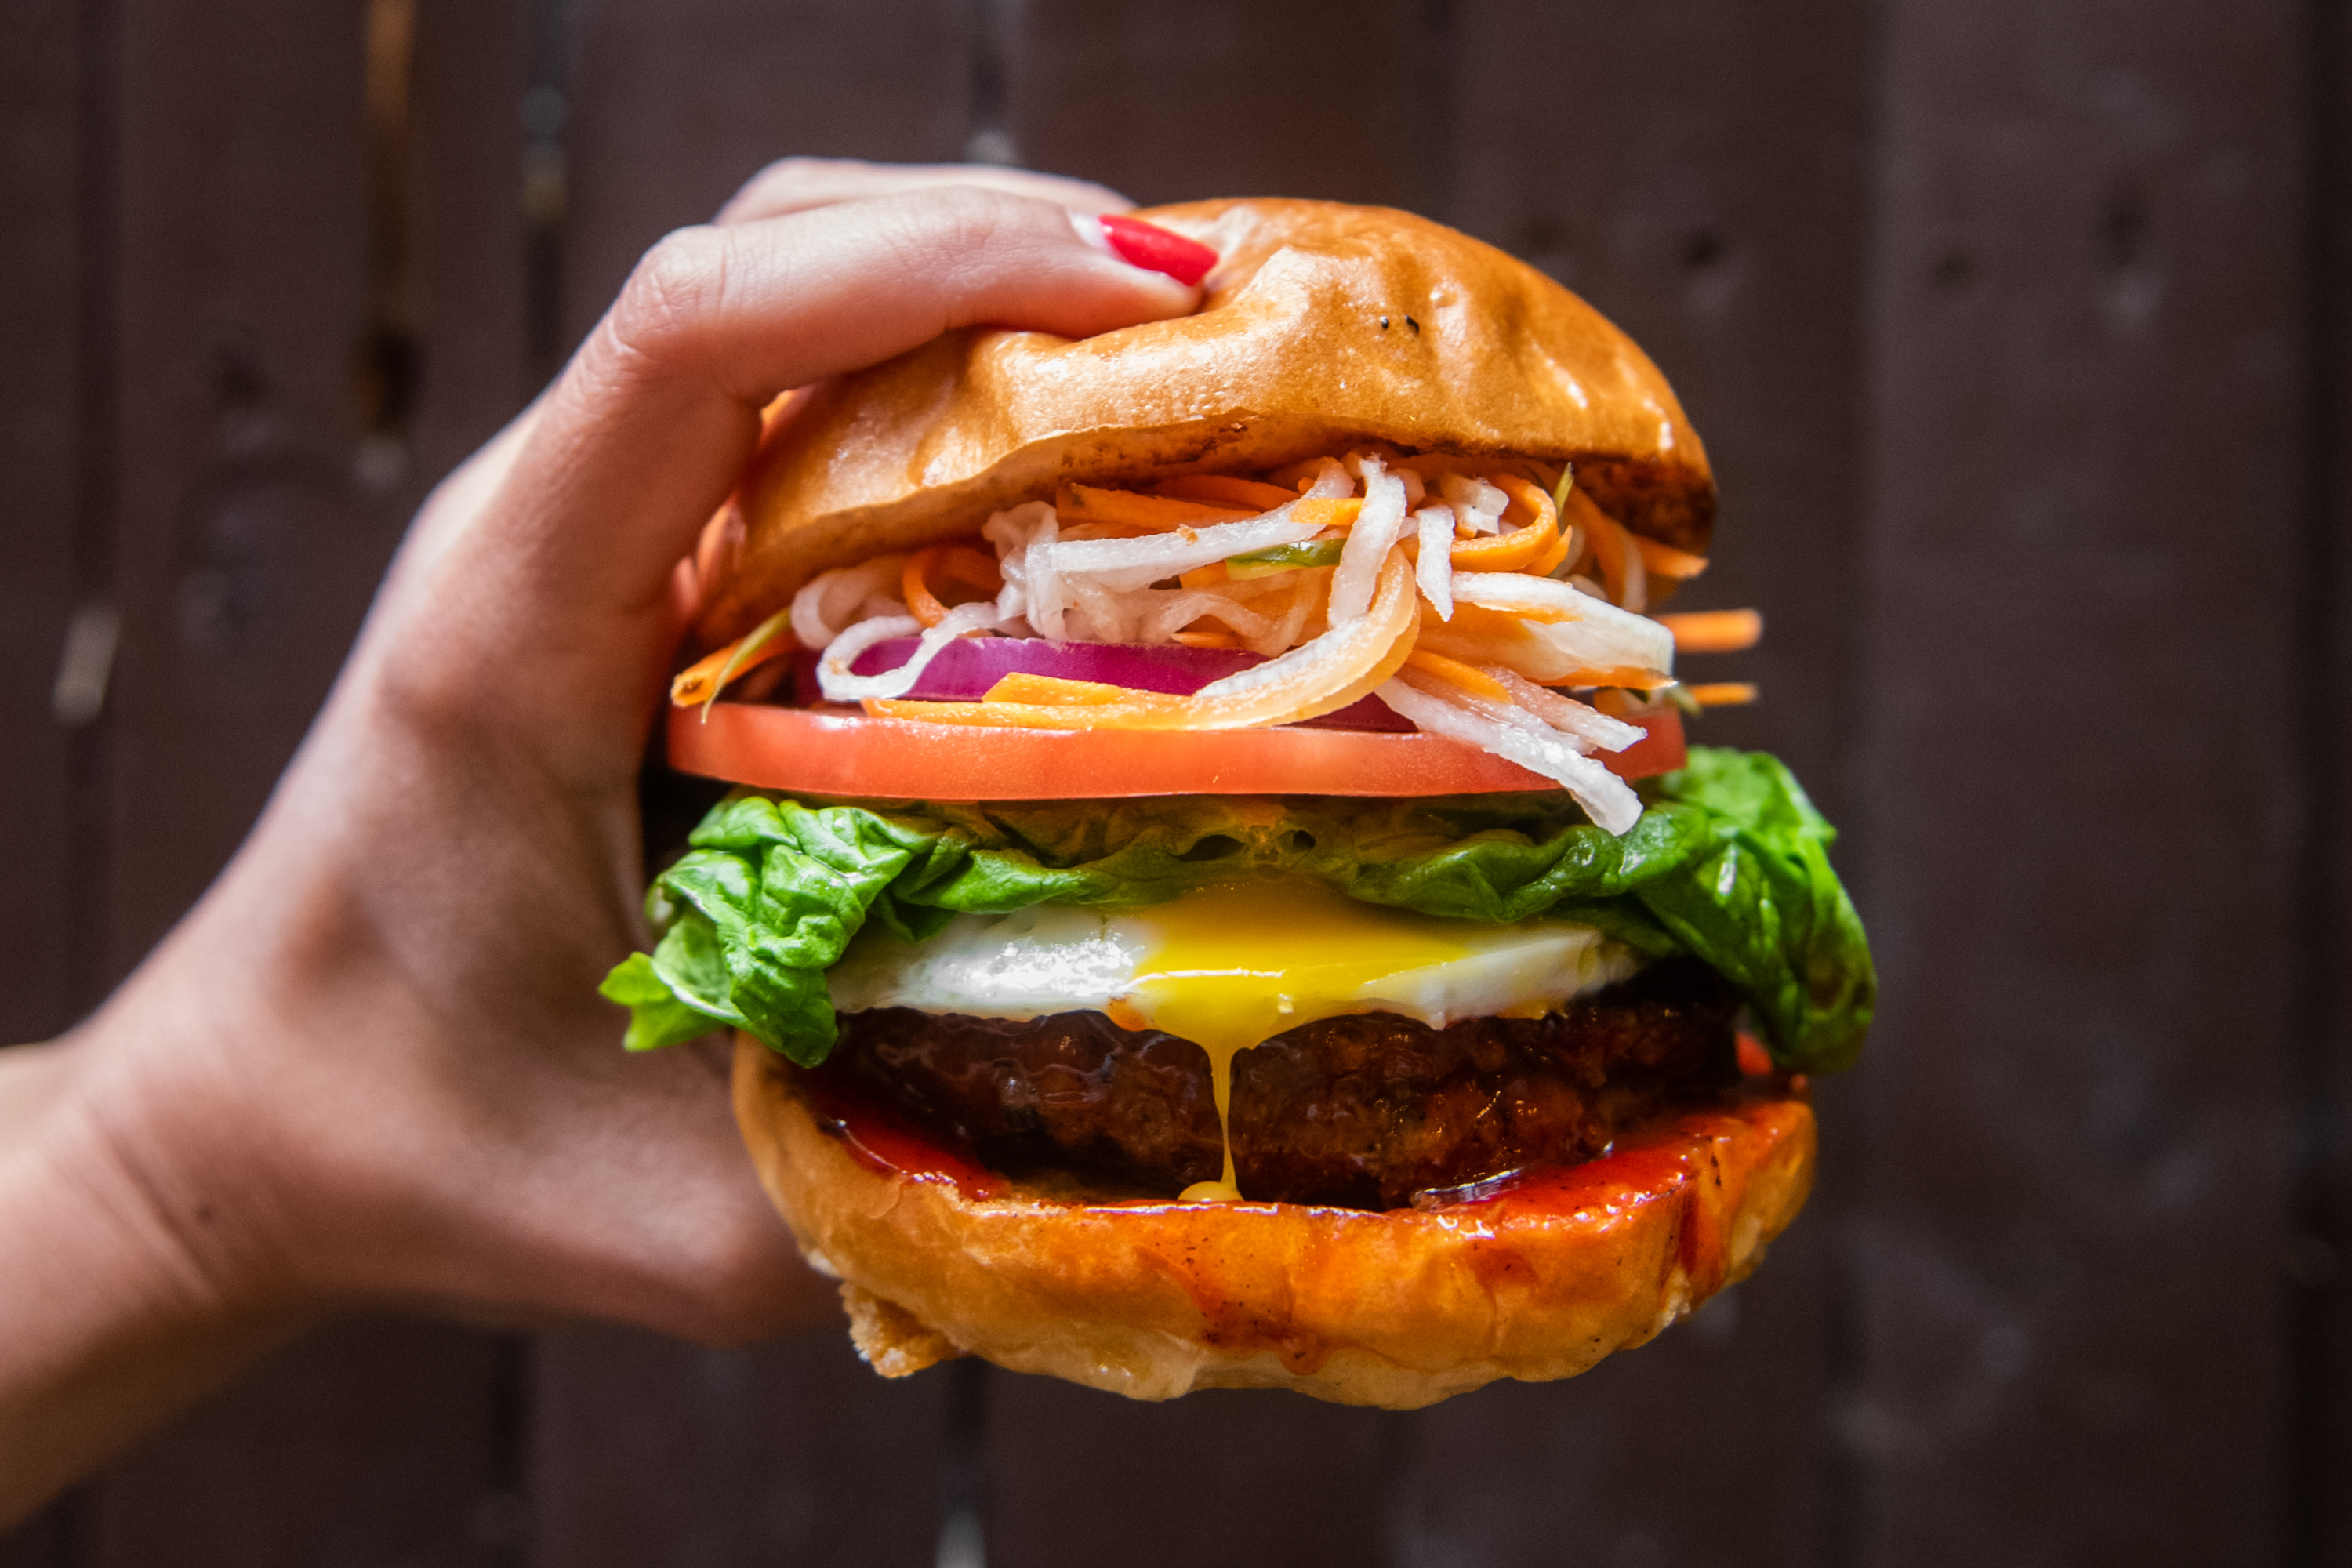
Dish: burger